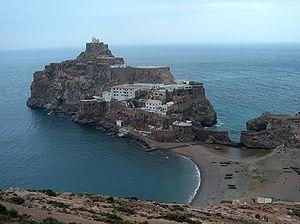
Le Phare de Peñón de Vélez de la Gomera est un phare situé au bout de la petite presqu'île de Peñón de Vélez de la Gomera située sur la côte nord-marocaine, à 260 km à l'ouest de Melilla et à 117 km au sud-est de Ceuta. Ce rocher est une possession de l'Espagne depuis 1564, après avoir déjà été occupée entre 1508 et 1522, mais est toujours revendiquée par le royaume du Maroc qui ne reconnaît pas la souveraineté espagnole.
Le Peñón de Vélez de la Gomera est une presqu'île située sur la côte nord-africaine, à 260 km à l'ouest de Melilla et à 117 km au sud-est de Ceuta. Elle est possession de l'Espagne depuis 1564, après avoir été déjà occupée entre 1508 et 1522, mais est revendiquée par le royaume du Maroc qui ne reconnaît pas la souveraineté espagnole.